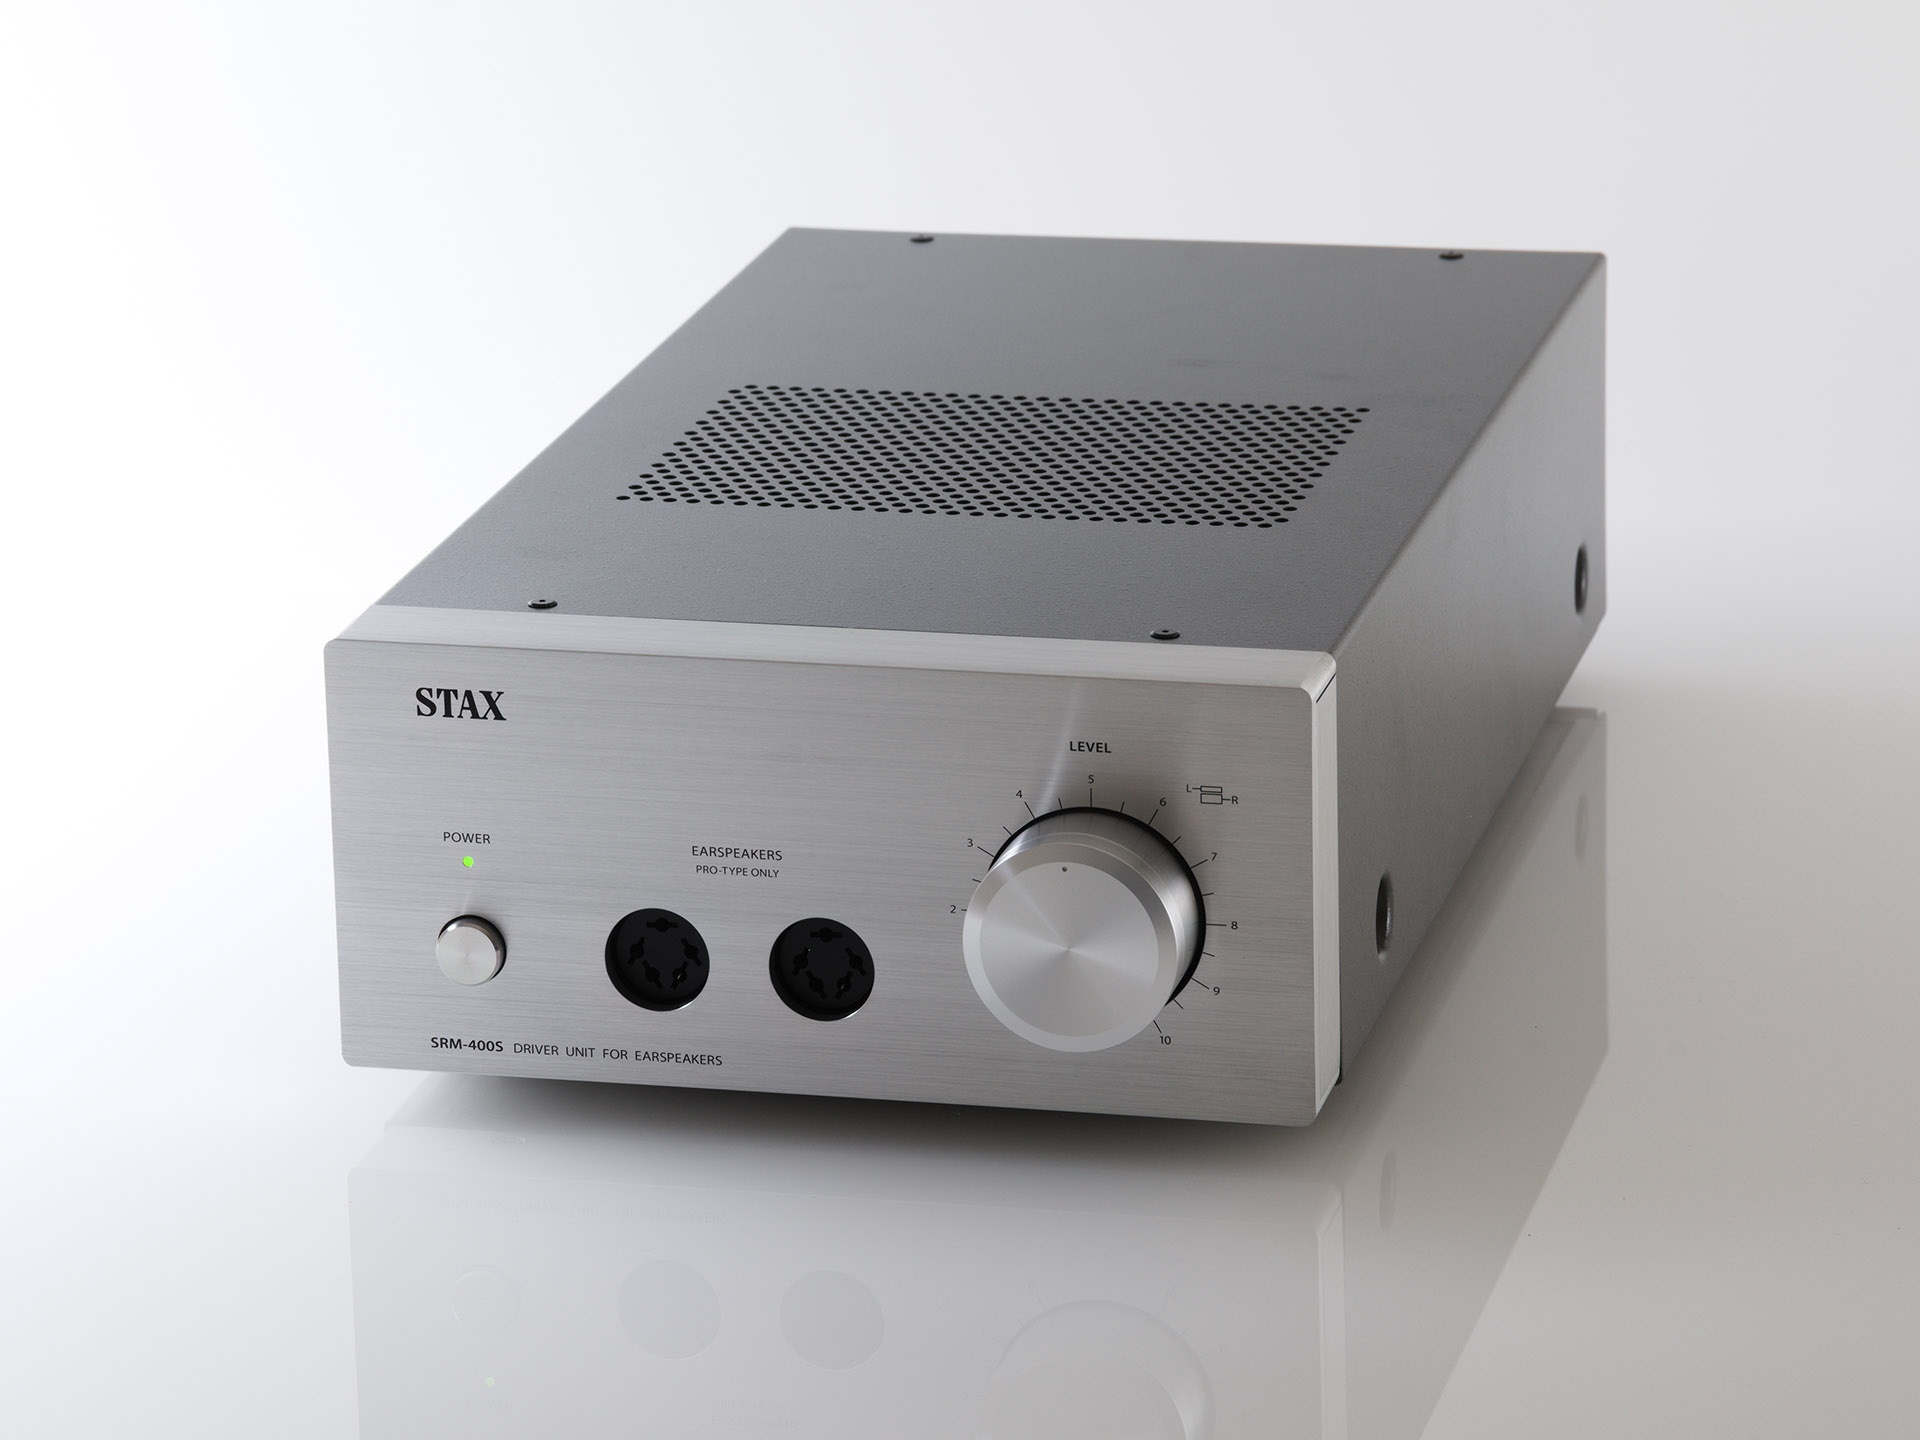
STAX SRM-400S
SRM-400S TESTBERICHT "Audio Swiss "VERSTÄRKER ZWILLINGE" Der neue STAX SRM-400S: Der Halbleiter-Treiber der Mittelklasse in überarbeiteter Form STAX präsentiert mit dem SRM-400S den Nachfolger des SRM-353X, eine neu entwickelte Halbleiter-Treiber-Einheit für anspruchsvolle Klangliebhaber. Der SRM-400S ist mit maßgeschneiderten, rauscharmer Dual-FETs im ersten und letzten Verstärkerstadium ausgestattet, die eine hohe Klangqualität sicherstellen. Diese FETs sind speziell abgestimmt und selektiert, wie sie auch im High-End-Modell SRM-700S verbaut sind, was zu einer herausragenden Klangwiedergabe führt. Der SRM-400S verfügt über einen zusätzlichen, eigens entwickelten Transformator für die Niederspannungswicklung, was die Energieeffizienz erhöht und gleichzeitig den Klang und die Leistung weiter verbessert. Der verstärkte, nicht-magnetische Aluminiumrahmen des Chassis ist widerstandsfähiger gegen externe Störungen wie Vibrationen und bietet eine ideale akustische Umgebung. Zudem wurden RCA- und XLR-Eingänge integriert, und das von STAX bekannte, dual konzentrische Lautstärkerad sowie ein RCA Parallel-Ausgang gehören ebenfalls zur Ausstattung. Alle elektronischen Komponenten wurden sorgfältig ausgewählt, um eine umweltfreundliche und zugleich klanglich optimierte Konfiguration zu gewährleisten. Die durchgängige DC-Verstärker-Konfiguration ohne Koppelkondensatoren bewahrt den reinen Klang, eine traditionelle und bewährte Technik von STAX. Mit seiner hohen Klangauflösung, die typisch für Halbleiter-Verstärkerschaltungen ist, und einer dynamischen Basswiedergabe bietet der SRM-400S eine ausgewogene Klangqualität über alle Frequenzen hinweg. Der SRM-400S eignet sich ideal für den Einsatz mit der Lambda-Serie, aber auch als Upgrade von Einsteigermodellen wie dem SRS-3100. Ein vielversprechendes Modell, das sowohl für Einsteiger als auch für Fortgeschrittene unter den erneuerten STAX-Treiber-Einheiten perfekt geeignet ist. Technische Daten des STAX SRM-400S Typ: DC-Verstärkereinheit mit FET-Konfiguration in allen Stufen Frequenzbereich: DC bis 90kHz (in Verbindung mit einem SR-L500 MK2) Verstärkung: 60 dB Harmonische Verzerrung: ≤ 0,01 % (bei 1kHz/100Vrms Ausgang) Eingangsimpedanz: 50kΩ (RCA), 50kΩ x 2 (XLR) Maximale Ausgangsspannung: 400Vrms (bei 1kHz) Vorspannung: DC 580V Betriebstemperatur / Luftfeuchtigkeit: 0 bis 35 °C / unter 90 % (nicht kondensierend) Eingang: RCA x 1, XLR x 1 (wechselseitiger Eingang) Ausgang: RCA Parallel-Ausgang Leistungsaufnahme: 30W Abmessungen: 195 (B) x 102 (H) x 376 (T) mm (inkl. hervorstehender Teile) Gewicht: 3,4 kg
Brand: STAX
Category: Electronics > Audio > Audio Components > Audio Amplifiers > Power Amplifiers